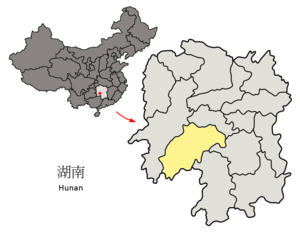
Shaoyang
Shaoyangs beliggenhed i Hunan
Shaoyang er en kinesisk by på præfekturniveau i provinsen Hunan i det sydlige Kina. Præfekturet har et areal på 20,829 km² og en befolkning på 7.590.000 mennesker.